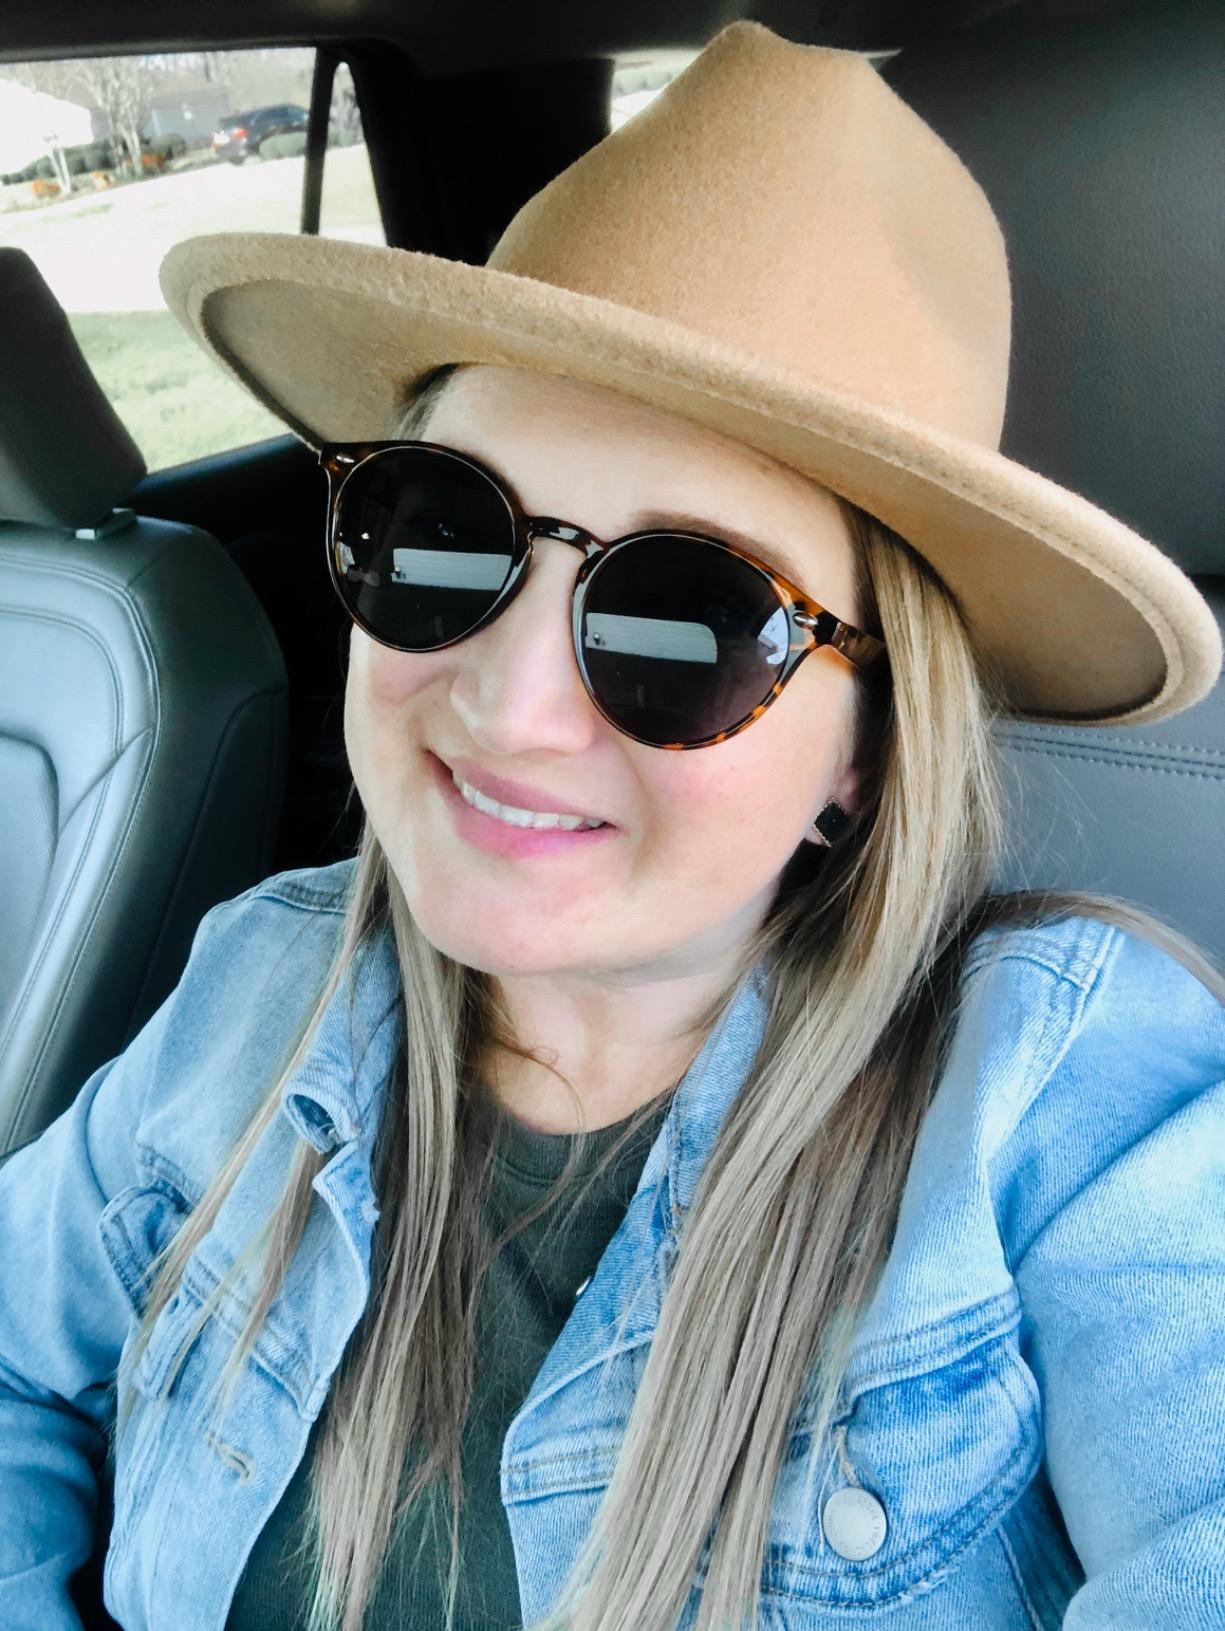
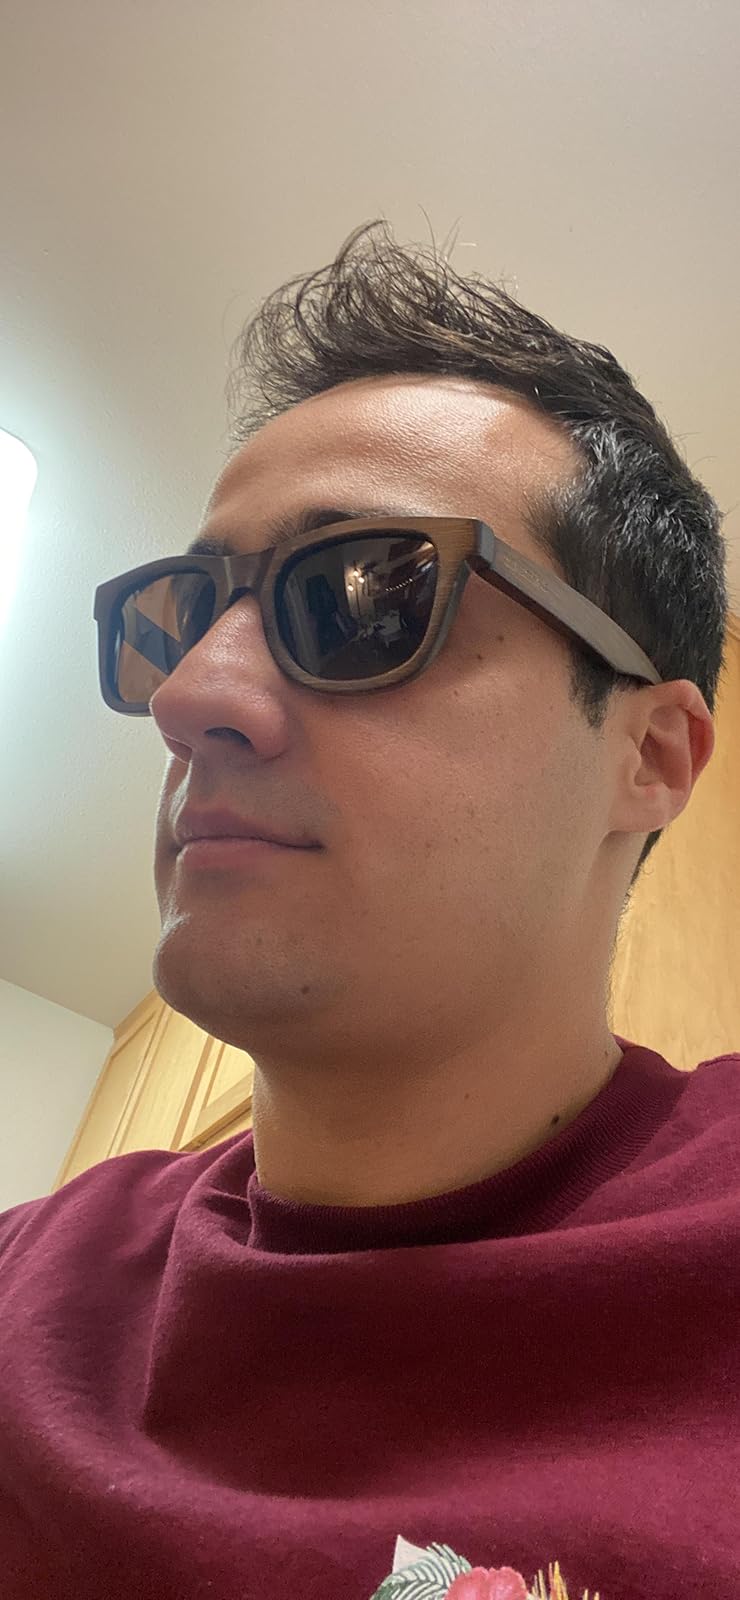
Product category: accessories_sunglasses
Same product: no